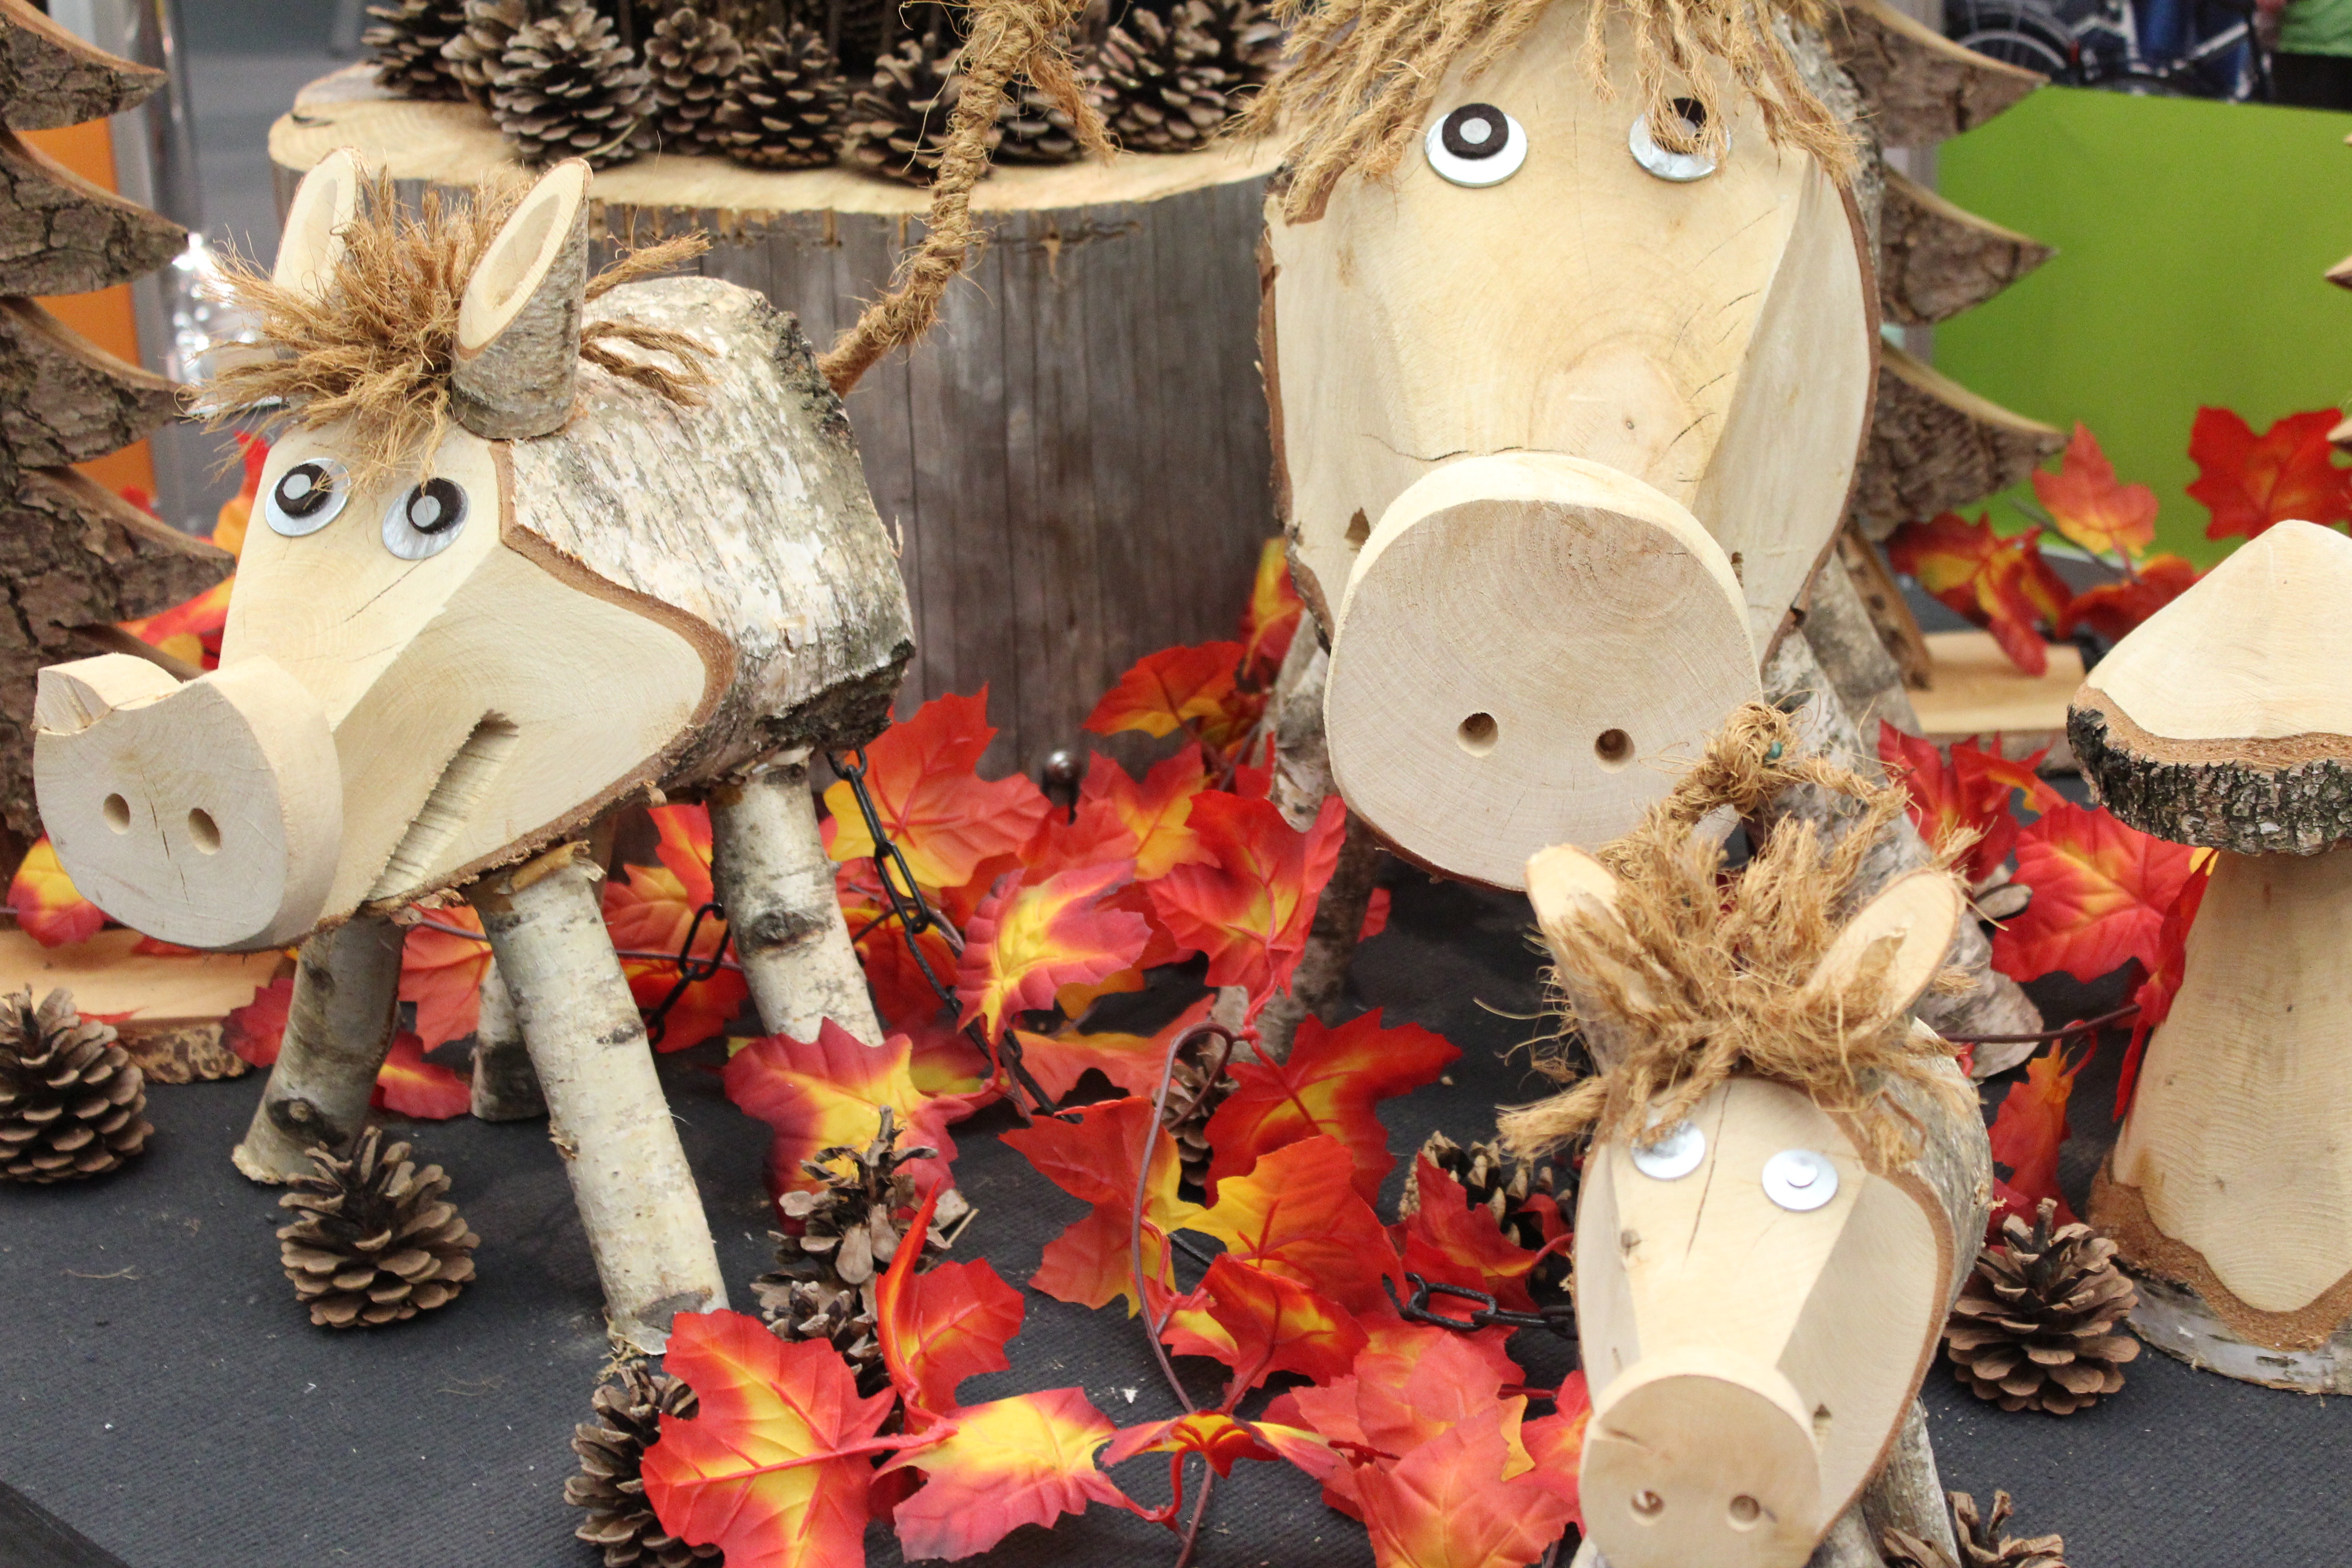
wood, decoration, autumn, christmas, toy, deco, christmas decoration, pigs, stuffed toy